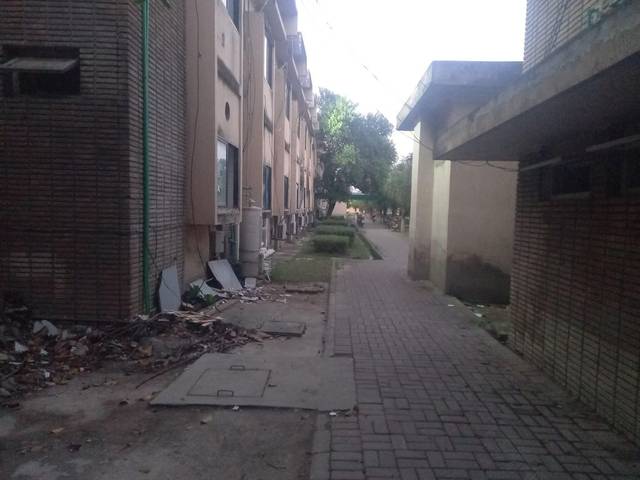
Region: Pakistan
Coordinates: 33.702, 73.077